University of Maryland, College Park

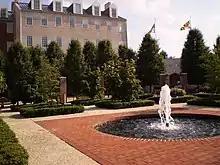
Kappa Kappa Gamma Memorial Fountain in front of the Riggs Alumni Center

Approximately 16% of men and women in Maryland's undergraduate student body were involved in fraternities and sororities in 2017.